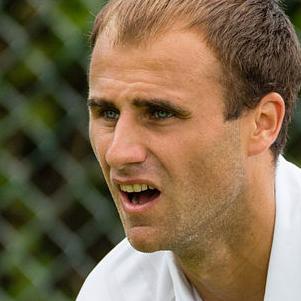
Age: 24